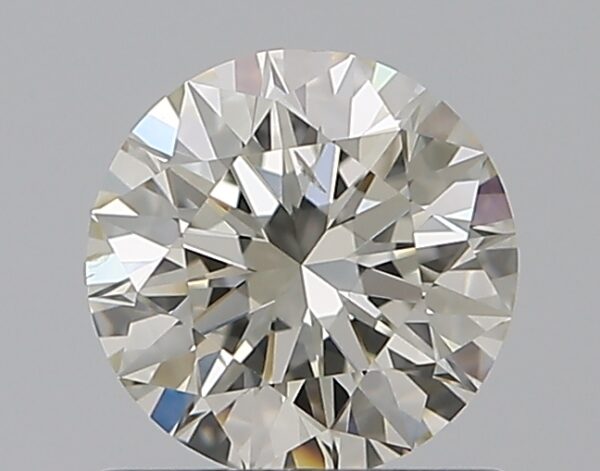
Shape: round
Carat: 0.75
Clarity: SI1
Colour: J
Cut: EX
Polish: EX
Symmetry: EX
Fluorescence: F
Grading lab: GIA
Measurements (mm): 5.81 x 5.85 x 3.62